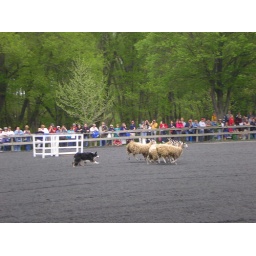
sheep dog in action